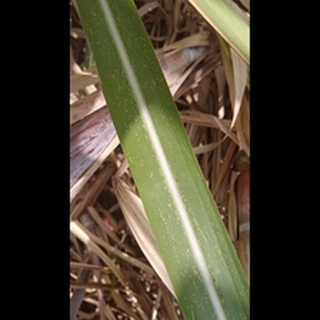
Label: sugarcane_mosaic